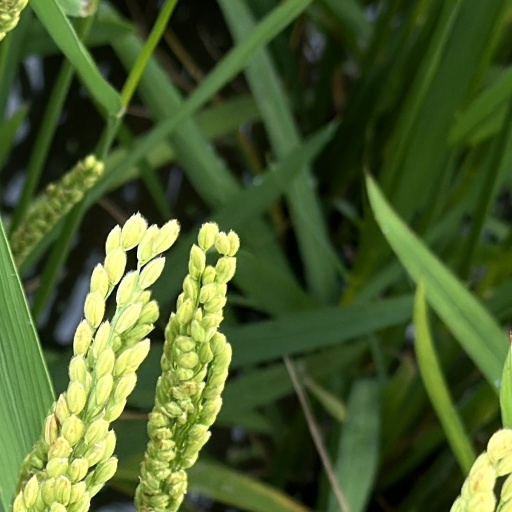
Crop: rice